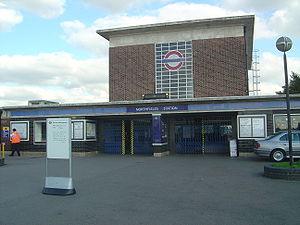
Northfields est une station du métro de Londres. Elle se trouve sur la branch Heathrow Terminals 2 & 3 de la Piccadilly line, entre les stations Boston Manor et South Ealing stations. Elle est située sur Northfield Avenue près du Parc Lammas.